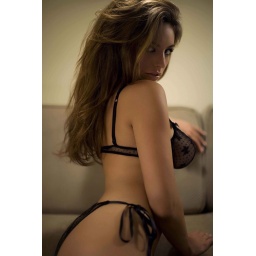
sexy girl in black